Michelle Borth

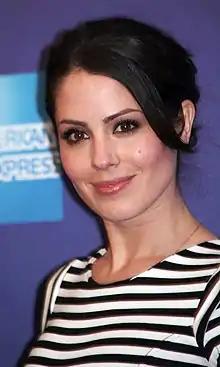
Borth at the 2011 Tribeca Film Festival premiere of "A Good Old Fashioned Orgy"

Michelle Borth is an American actress who has portrayed characters on "The Forgotten" and the HBO series "Tell Me You Love Me". Borth played Catherine Rollins on the CBS crime-drama "Hawaii Five-0".